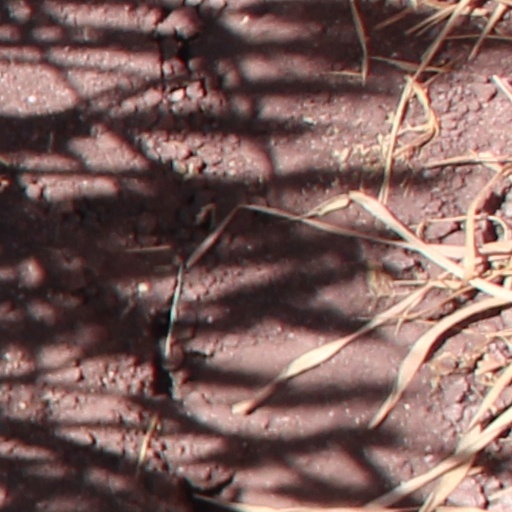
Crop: wheat